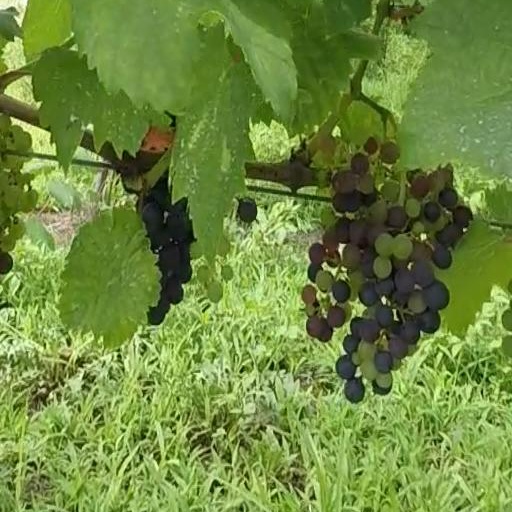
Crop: grape